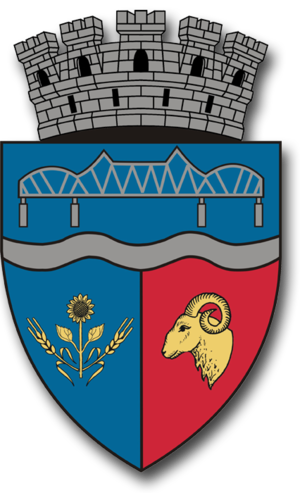
Fetești est une ville valaque du județ de Ialomița en Roumanie. Elle comptait lors du dernier recensement de 2011 une population de 30 217 habitants, faisant d'elle la deuxième ville la plus peuplée du județ, derrière le chef-lieu Slobozia. L'agglomération de Fetești est composée de quatre localités principales, Fetești-Oraș, Buliga, Fetești-Gară et Vlașca.